Metro: Last Light

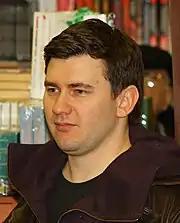
Dmitry Glukhovsky, the author of the original "Metro 2033" book, helped write "Last Light".

The Ukraine-based lead developer 4A Games made the game with a team of more than 80 people. A sequel to "Metro 2033" written by Russian author Dmitry Glukhovsky, "Last Light", is not related to his next book "Metro 2034". Instead, it serves as a direct sequel to the first game, with the majority of the ideas created by 4A Games. According to Huw Beynon, head of communications for of THQ, the team chose not to make a video game adaption of "2034" as they thought "2034"s tone was drastically different from its predecessor. He described it as an "art-house thriller", and believed that, unlike the first game, it could not be converted successfully into a video game. However, Glukhovsky offered creative input to the project and wrote a brief outline of the game's story, as well as the game's dialogue, which used 3,000 spreadsheet cells in Excel. The team chose the bad ending of "2033", as they believed that it offered an interesting beginning for "Last Light", and is consistent with the novel's dark and depressing tone. Glukhovsky claimed that the story would explore the theme of redemption, people repeating their mistakes, and the idea of having a "second chance". The Artyom character also shifted to become more mature and experienced. However, he remained a silent character as the team thought that having him speak would not contribute to his character development and would interfere with the atmosphere and morality system.